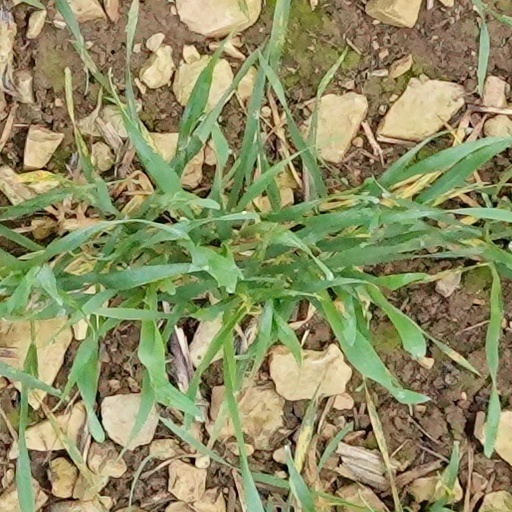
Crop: wheat